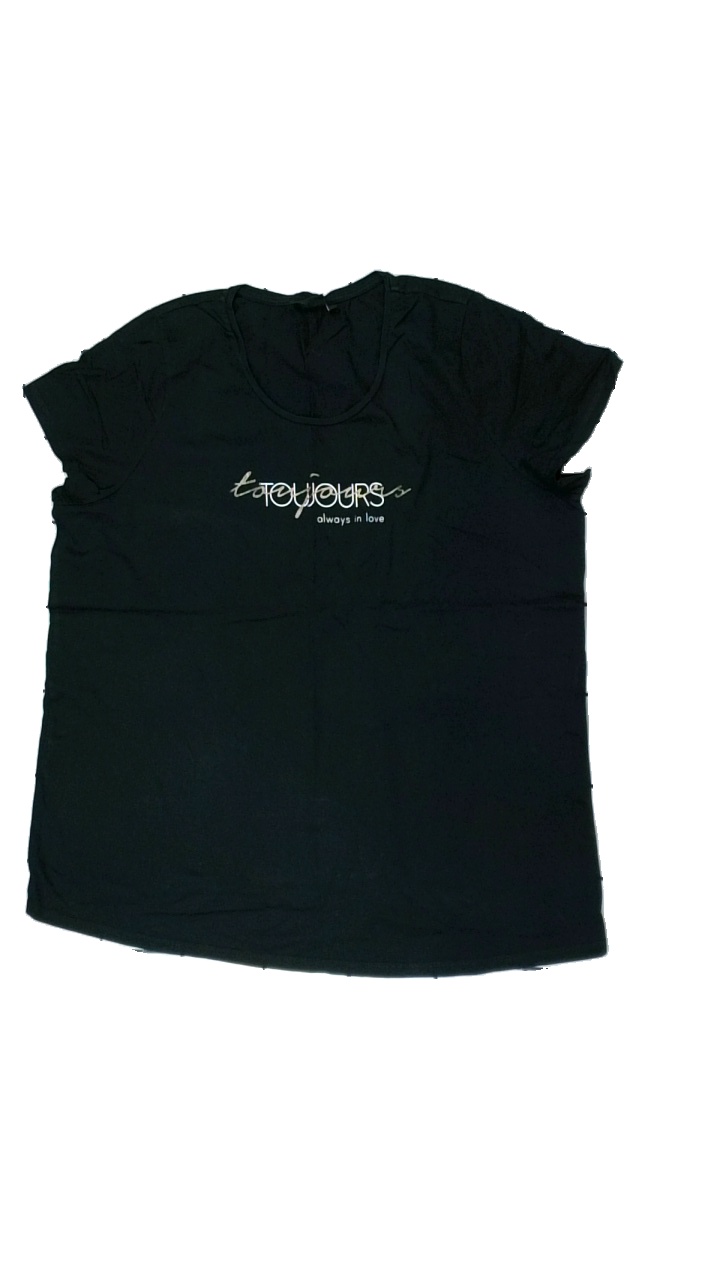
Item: T-shirt (Ladies)
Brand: Zizzi
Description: svart t-shirt med text fram
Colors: Black, White
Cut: Regular
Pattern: Other
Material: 100% cotton
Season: All
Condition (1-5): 5
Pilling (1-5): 5
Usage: Reuse
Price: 50-100